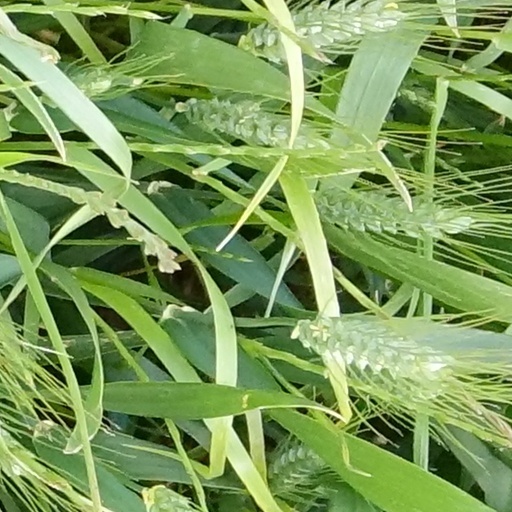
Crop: wheat